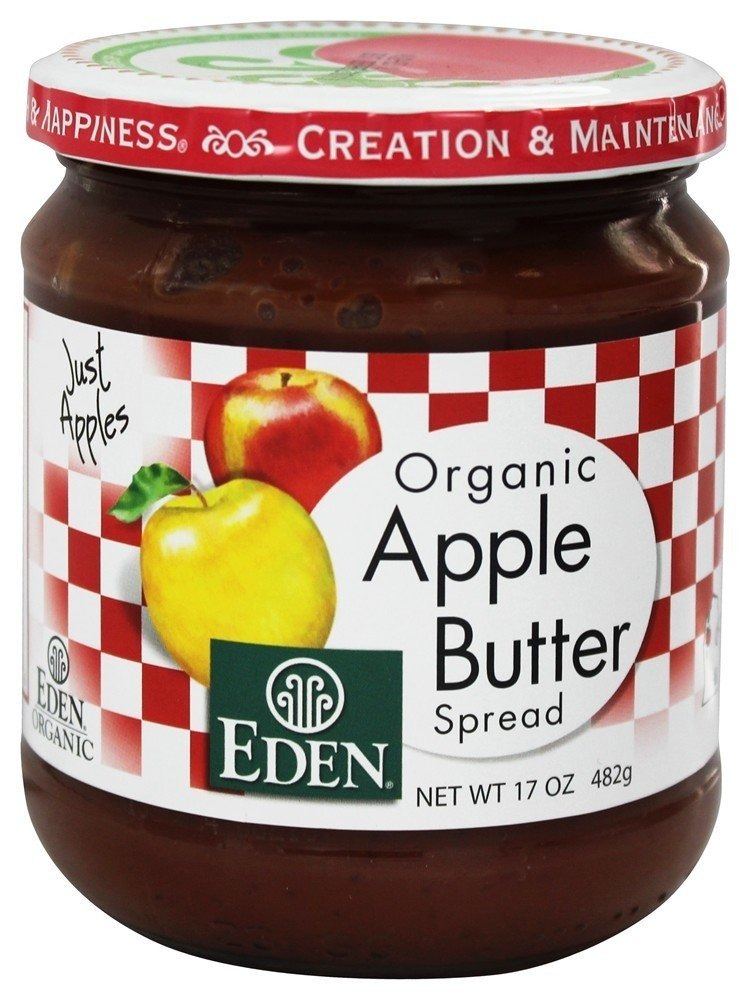
Item Name: EDEN® ORGANIC APPLE BUTTER 17 OZ
Bullet Point: Organic, Macrobiotic, Vegan, Kosher, Gluten-Free
Product Description: <br> Childhood memories of the perfect apple will make your heart sing when you taste this. Made from a blend of apples, organically grown on family orchards in one of the best fruit growing areas on Earth: the East shore of Northern Lake Michigan. Just apples, cooked just right! <p>Organic, Macrobiotic, Vegan, Kosher, Gluten-Free<p>
Value: 17.0
Unit: Ounce

Price: 16.74